Mumbai FC

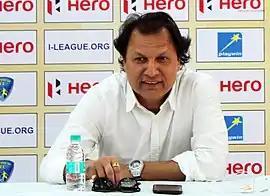
Santosh Kashyap as manager of Mumbai FC in 2016 during the team's press conference.

Khalid Jamil was sacked on 15 June 2016, making him the longest running manager in I-League. In July 2016, Mumbai roped in former Royal Wahingdoh and Salgaocar FC manager Santosh Kashyap as their head soach. After making huge changes in both style of play and squad, Mumbai won their initial 2 games aiming for a 'top 3'. But after 12 winless games which included 6 games winless streak and a 5–0 to DSK Shivajians he was sacked. This made his reign the shortest in Mumbai's history.